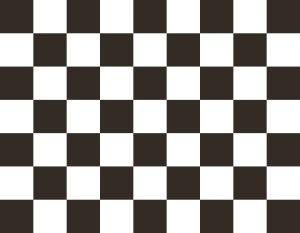
La Formule 1, communément abrégée en F1, est une discipline de sport automobile considérée comme la catégorie reine de ce sport. Elle a pris au fil des ans une dimension mondiale et elle est, avec les Jeux olympiques et la Coupe du monde de football, l'un des événements sportifs les plus médiatisés.
Il existe plusieurs sortes de drapeau à damier, le plus connu est le drapeau à damier utilisé dans les courses automobiles ou motocyclistes pour indiquer la fin de l'épreuve.